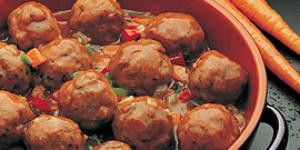
albondigas rapidas